The Art of Dreaming

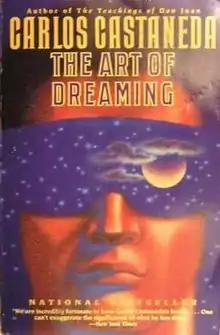
Cover of HarperPerennial edition (paperback)

The Art of Dreaming is a 1993 book by the anthropologist Carlos Castaneda. It details events and techniques during a period of the author's apprenticeship with the Yaqui Indian sorcerer, don Juan Matus, between 1960 and 1973.